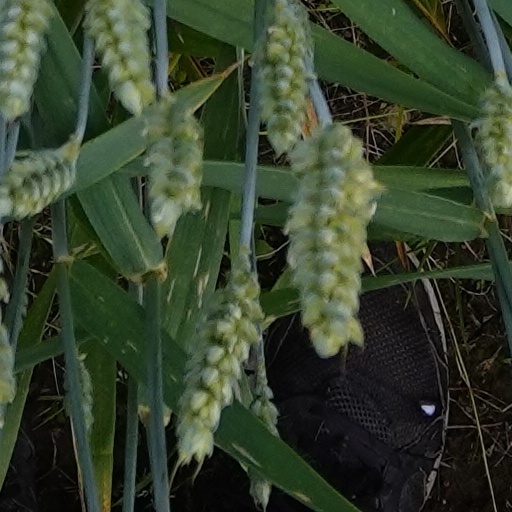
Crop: wheat